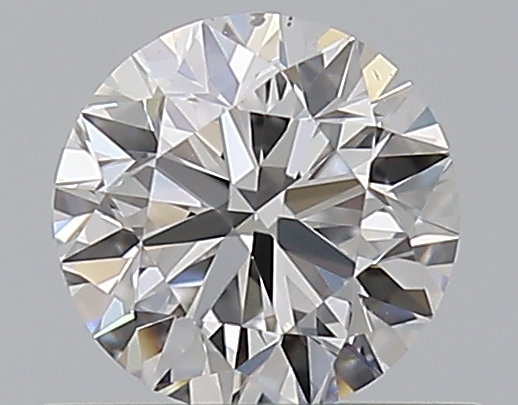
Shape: round
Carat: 0.5
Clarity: VS2
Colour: E
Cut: VG
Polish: EX
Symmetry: VG
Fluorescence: N
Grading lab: GIA
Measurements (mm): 4.93 x 4.98 x 3.18